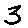
Label: 3